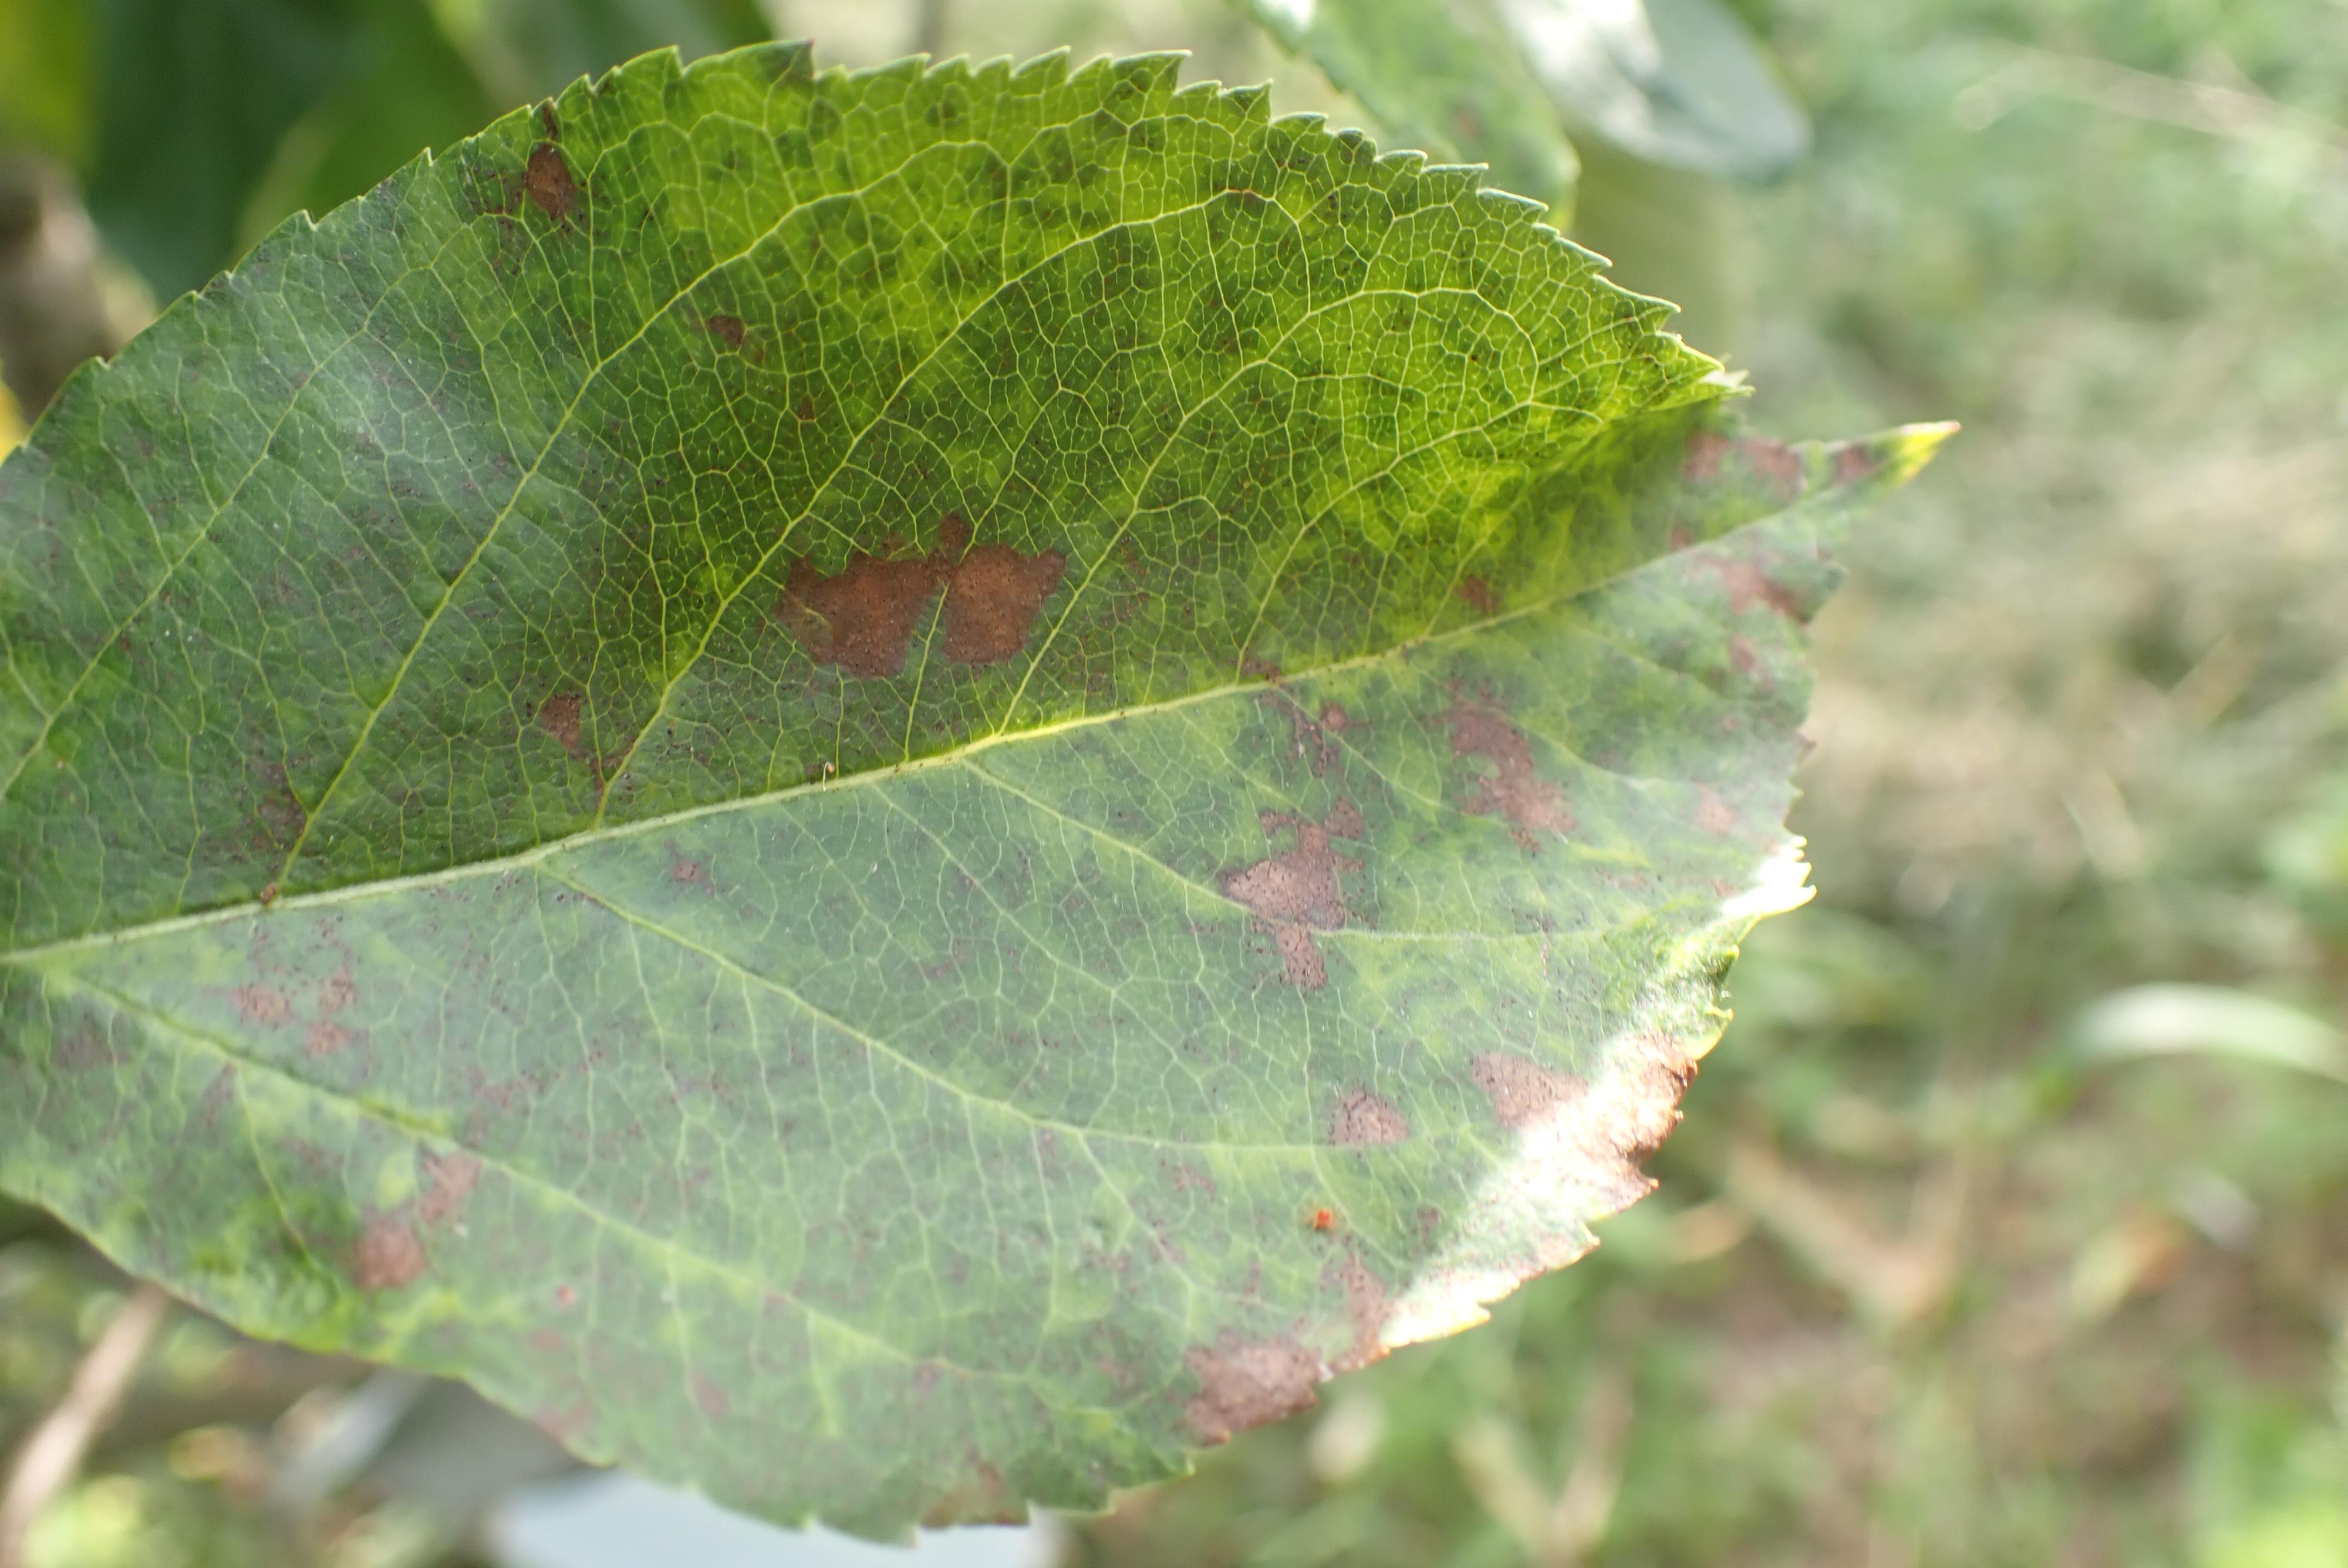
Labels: complex